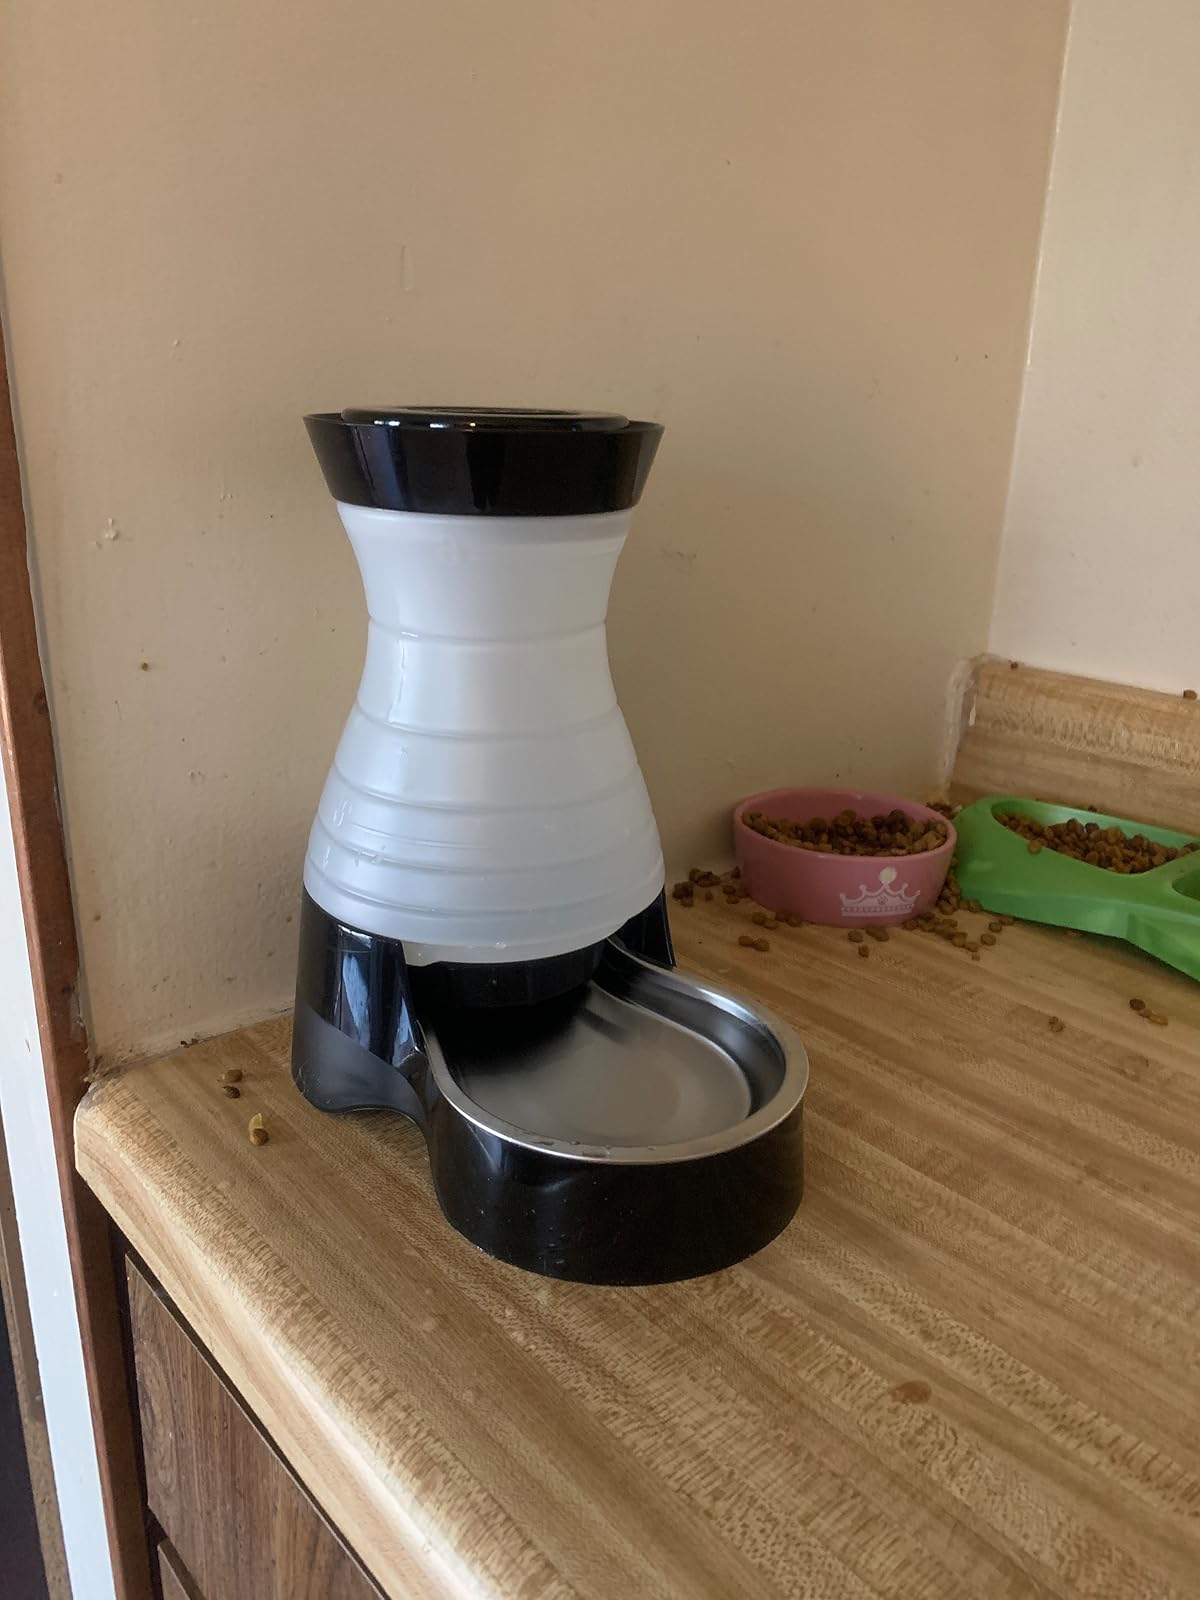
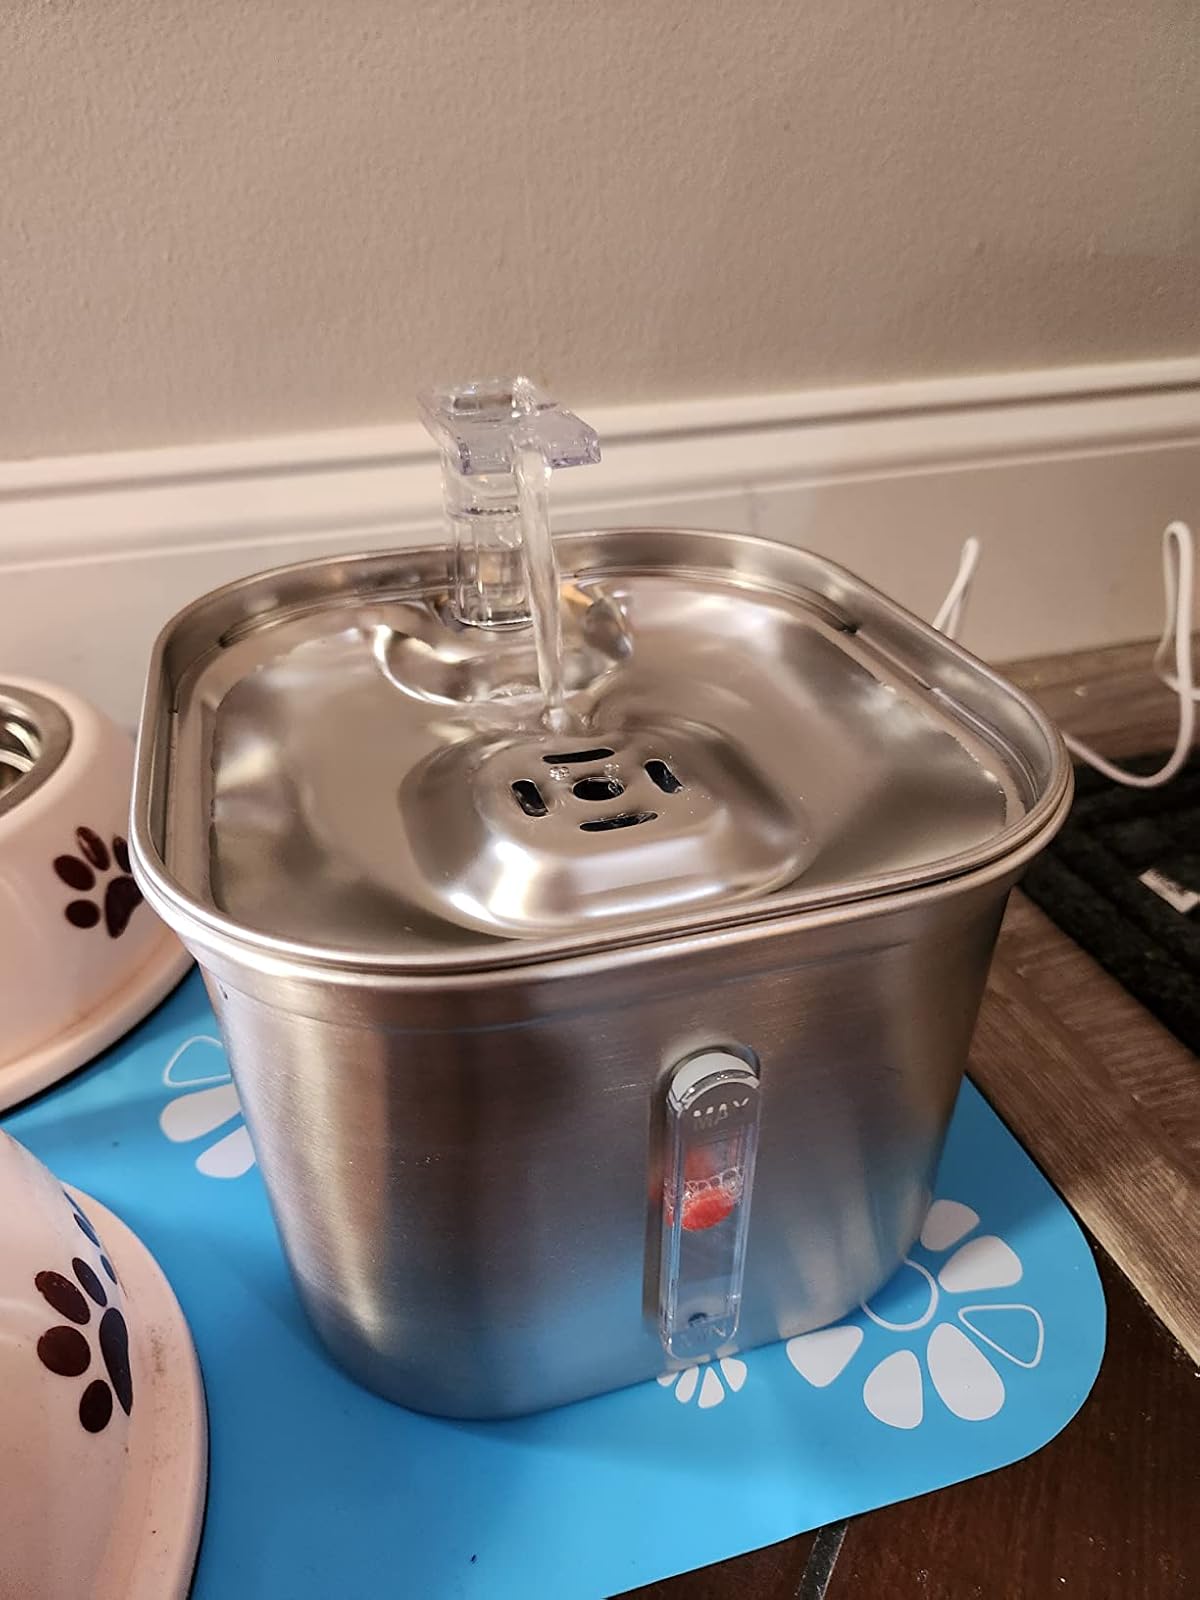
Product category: items_bowl
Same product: no